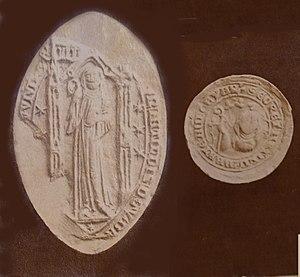
une image de l'abbaye d'andecy.
L'abbaye Notre-Dame d'Andecy est une ancienne abbaye bénédictine, située dans la commune de Baye, dans la Marne.